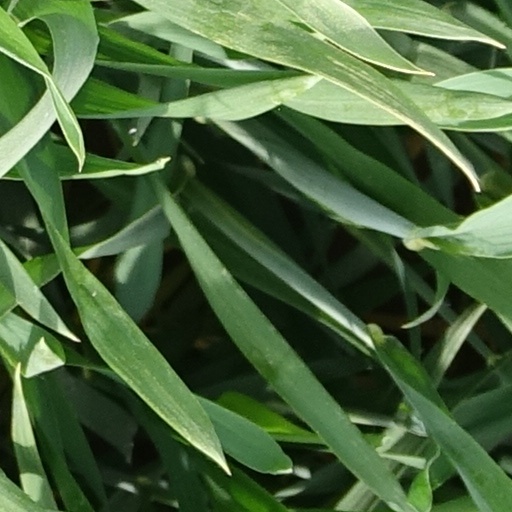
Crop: wheat